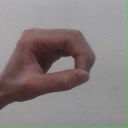
अक्षर: औ